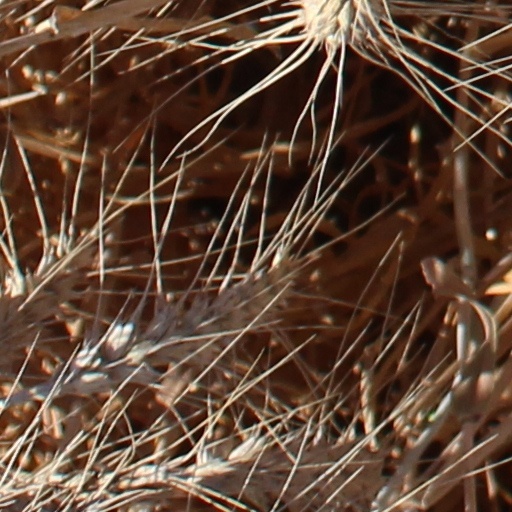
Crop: wheat